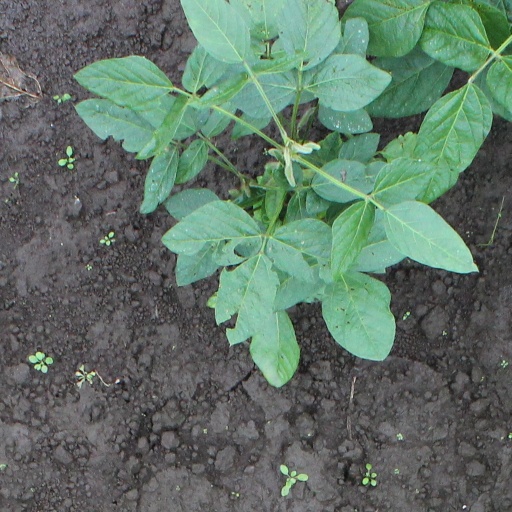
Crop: soybean